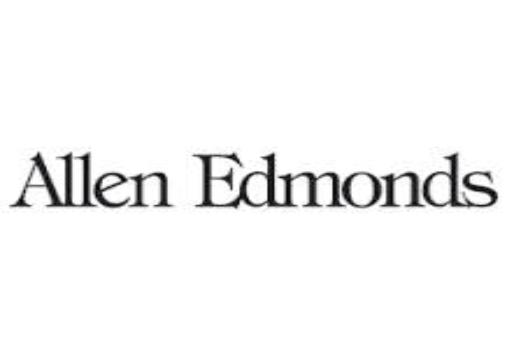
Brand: Allen Edmonds
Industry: Clothes